Lego Loco

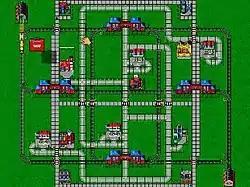
Gameplay in "Lego Loco"

At the start of the game, the player is bestowed with a "Toy Box", from which they can select different parts from lists and place them directly into the space provided. They can place down roads, railway lines, stations, crossings, buildings, and scenery. To start the simulation, the player must close the Toy Box, and the town will come to life (though the player can open it again to make changes, save the town, or open a new one). After a while Lego minifigures will begin moving into the houses provided (if any), and the player can, like with ordinary figures, pick them up and place them elsewhere. This can affect the figure's mood, depending on where it's placed.